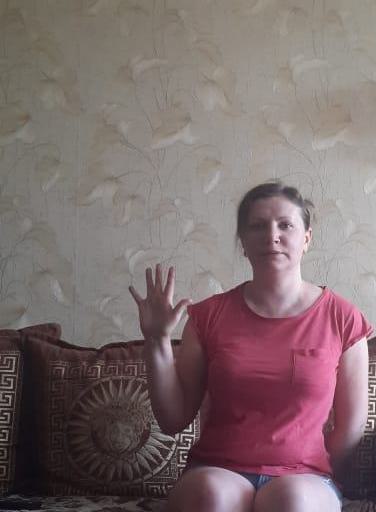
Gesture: palm